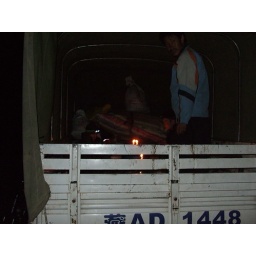
fixing tubes in candle light in the truck